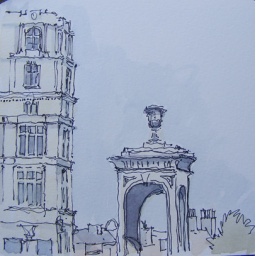
A monument near the river